Gottfried H. Wende

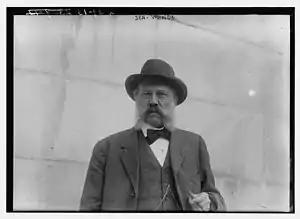
Wende in 1913

Gottfried H. Wende (March 6, 1852 - December 3, 1933), was an American lawyer and politician from New York.